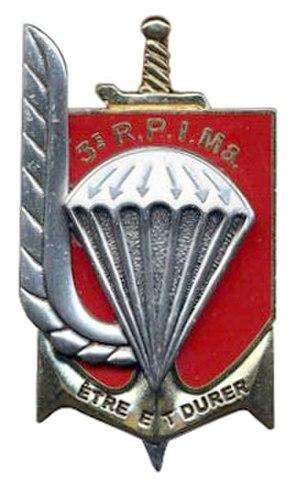
Insigne régimentaire du 3e régiment parachutiste d'infanterie de marine (3e RPIMa)
Le 3ᵉ régiment de parachutistes d'infanterie de marine est un régiment parachutiste de l'armée de terre française. Régiment d'élite, il est l'héritier du 3ᵉ bataillon colonial de commandos parachutistes créé en 1948, du 3ᵉ bataillon de parachutistes coloniaux créé en 1951 et du 3ᵉ régiment de parachutistes coloniaux. Après avoir appartenu à la 10ᵉ division parachutiste en Algérie, puis à la 11ᵉ division parachutiste, le régiment appartient aujourd'hui à la 11ᵉ brigade parachutiste de la 3ᵉ division.
La bataille d'Alger a opposé, en 1957 à Alger, durant la guerre d'Algérie, la 10ᵉ division parachutiste de l'Armée française aux indépendantistes algériens du Front de libération nationale. À la suite des nombreux attentats perpétrés contre la population par le FLN, le pouvoir civil délègue alors tous pouvoirs au général Massu pour démanteler l'organisation du FLN et ainsi mettre fin aux attentats, de janvier à octobre 1957.